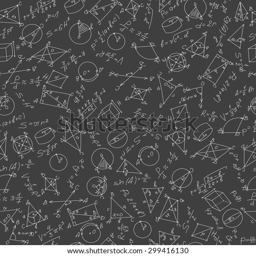
seamless pattern on the theme of learning and geometry white on a dark background with formulas and graphs #